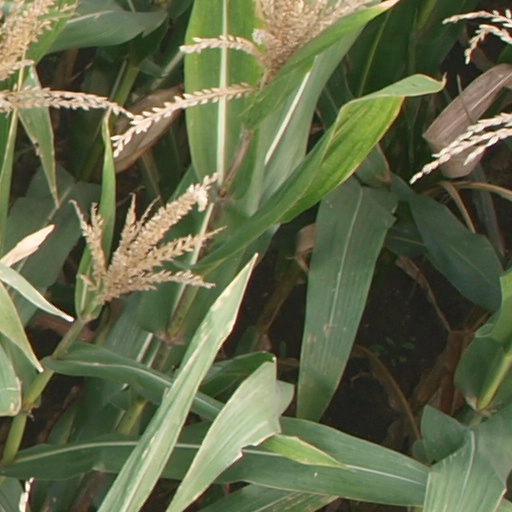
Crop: maize; corn